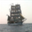
Label: ship